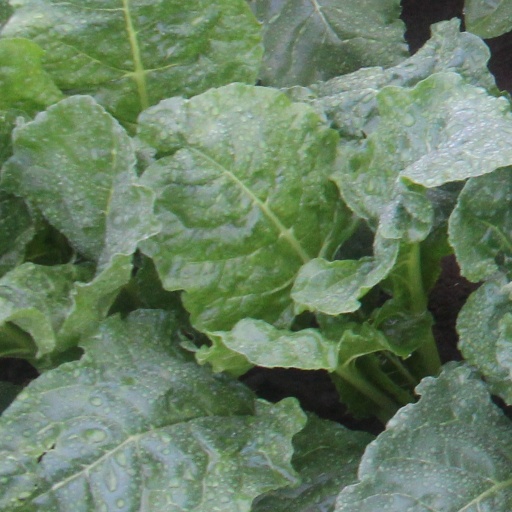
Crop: sugar beet